Canton Island

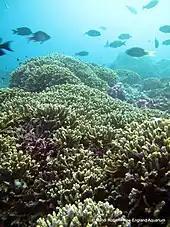
"Hydnophora rigida" corals on Kanton, part of the Phoenix Islands Protected Area

There is no fresh water on Canton except for rainwater caught in cisterns; Pan American World Airways had a large distillation plant on the island when it operated there during the 1940s and 1950s. Rainfall is sparse, averaging between 1938 and 1953, though later reports suggest a wetter climate in recent years.